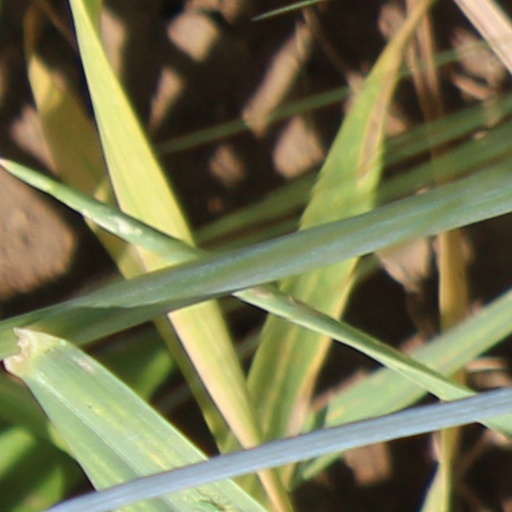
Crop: wheat